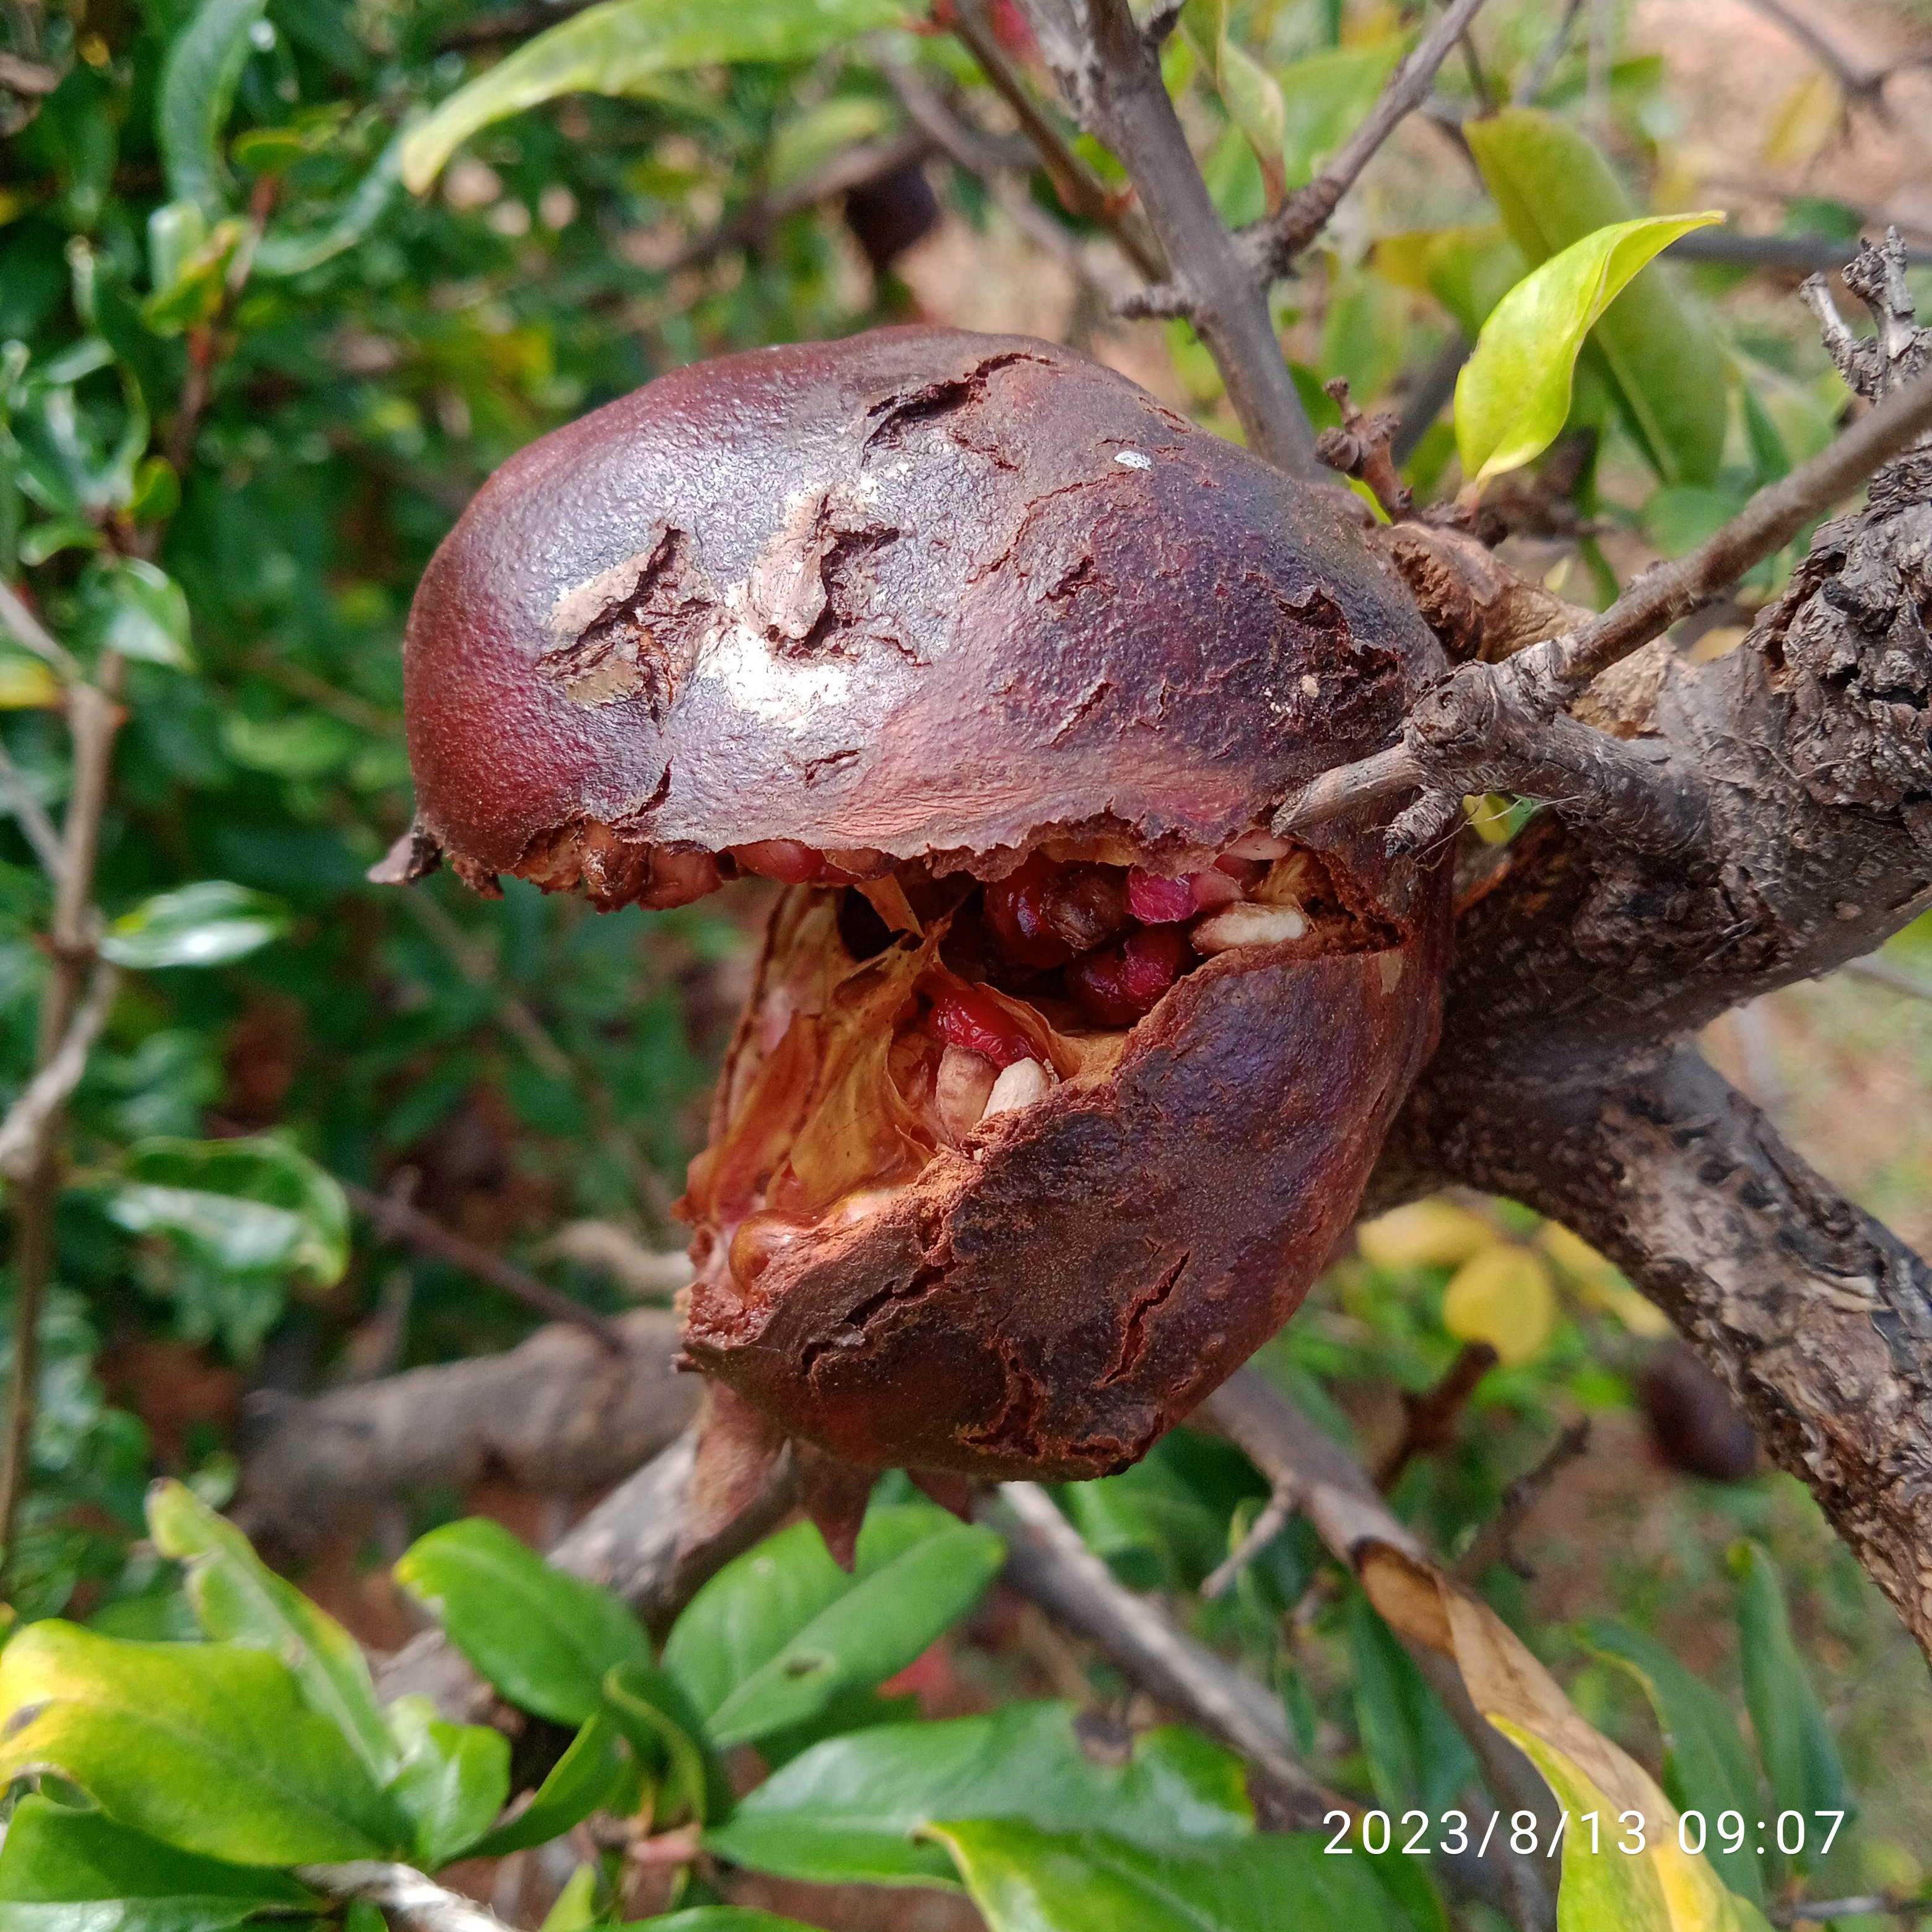
Label: Bacterial_Blight